Houston toad

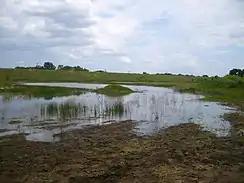

The Houston toad is generally found in areas with loose, sandy soils greater than in depth and large rolling uplands. Slow-moving or still bodies of water that last at least 30 days are needed for breeding and tadpole development. The toad's original range covered 12 counties in Texas; currently, it is believed to occur in nine counties. However, choruses have only been actually reported in three counties since 2000, representing a seventy-five percent overall reduction in twenty years. Vegetation of its preferred habitat includes loblolly pine, post oak, bluejack oak, yaupon holly, curly threeawn, and little bluestem. They are typically found in water sources such as shallow ponds, rain pools, flooded fields, or man-made ponds which can occur for up to 30 days during the breeding and egg/tadpole development process.